Indian campaign of Alexander the Great

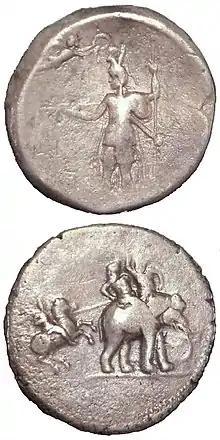
"Victory coin" of Alexander the Great, minted in Babylon , following his campaigns in the Indian subcontinent. "Obverse": Alexander being crowned by Nike. "Reverse": Alexander attacking king Porus on his elephant. Silver. British Museum.

The Battle of the Hydaspes River was fought by Alexander in July 326BC against king Porus (possibly, Paurava) on the Hydaspes River (Jhelum River) in the Punjab, near Bhera. The Hydaspes was the last major battle fought by Alexander. The main train went into what is now modern-day Pakistan through the Khyber Pass, but a smaller force under the personal command of Alexander went via the northern route, resulting in the Siege of Aornos along the way. In early spring of the next year, he combined his forces and allied with Taxiles (also Ambhi), the King of Taxila, against his neighbor, the King of Hydaspes.